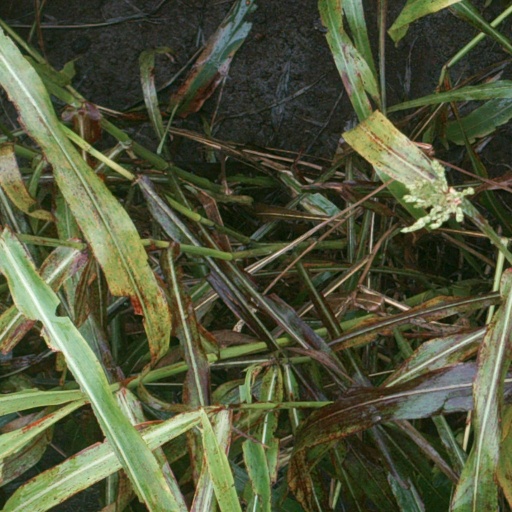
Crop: sorghum